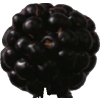
Label: blackberry